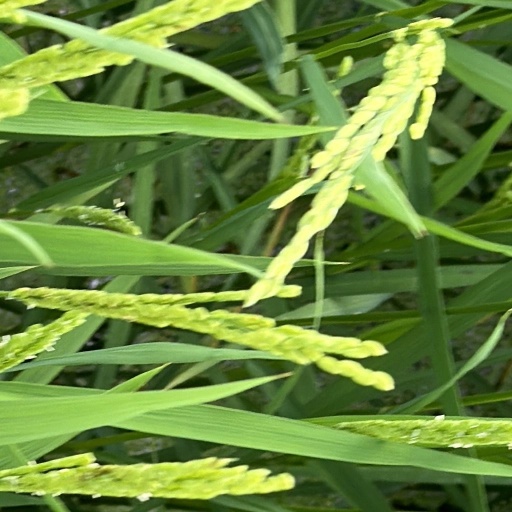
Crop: rice